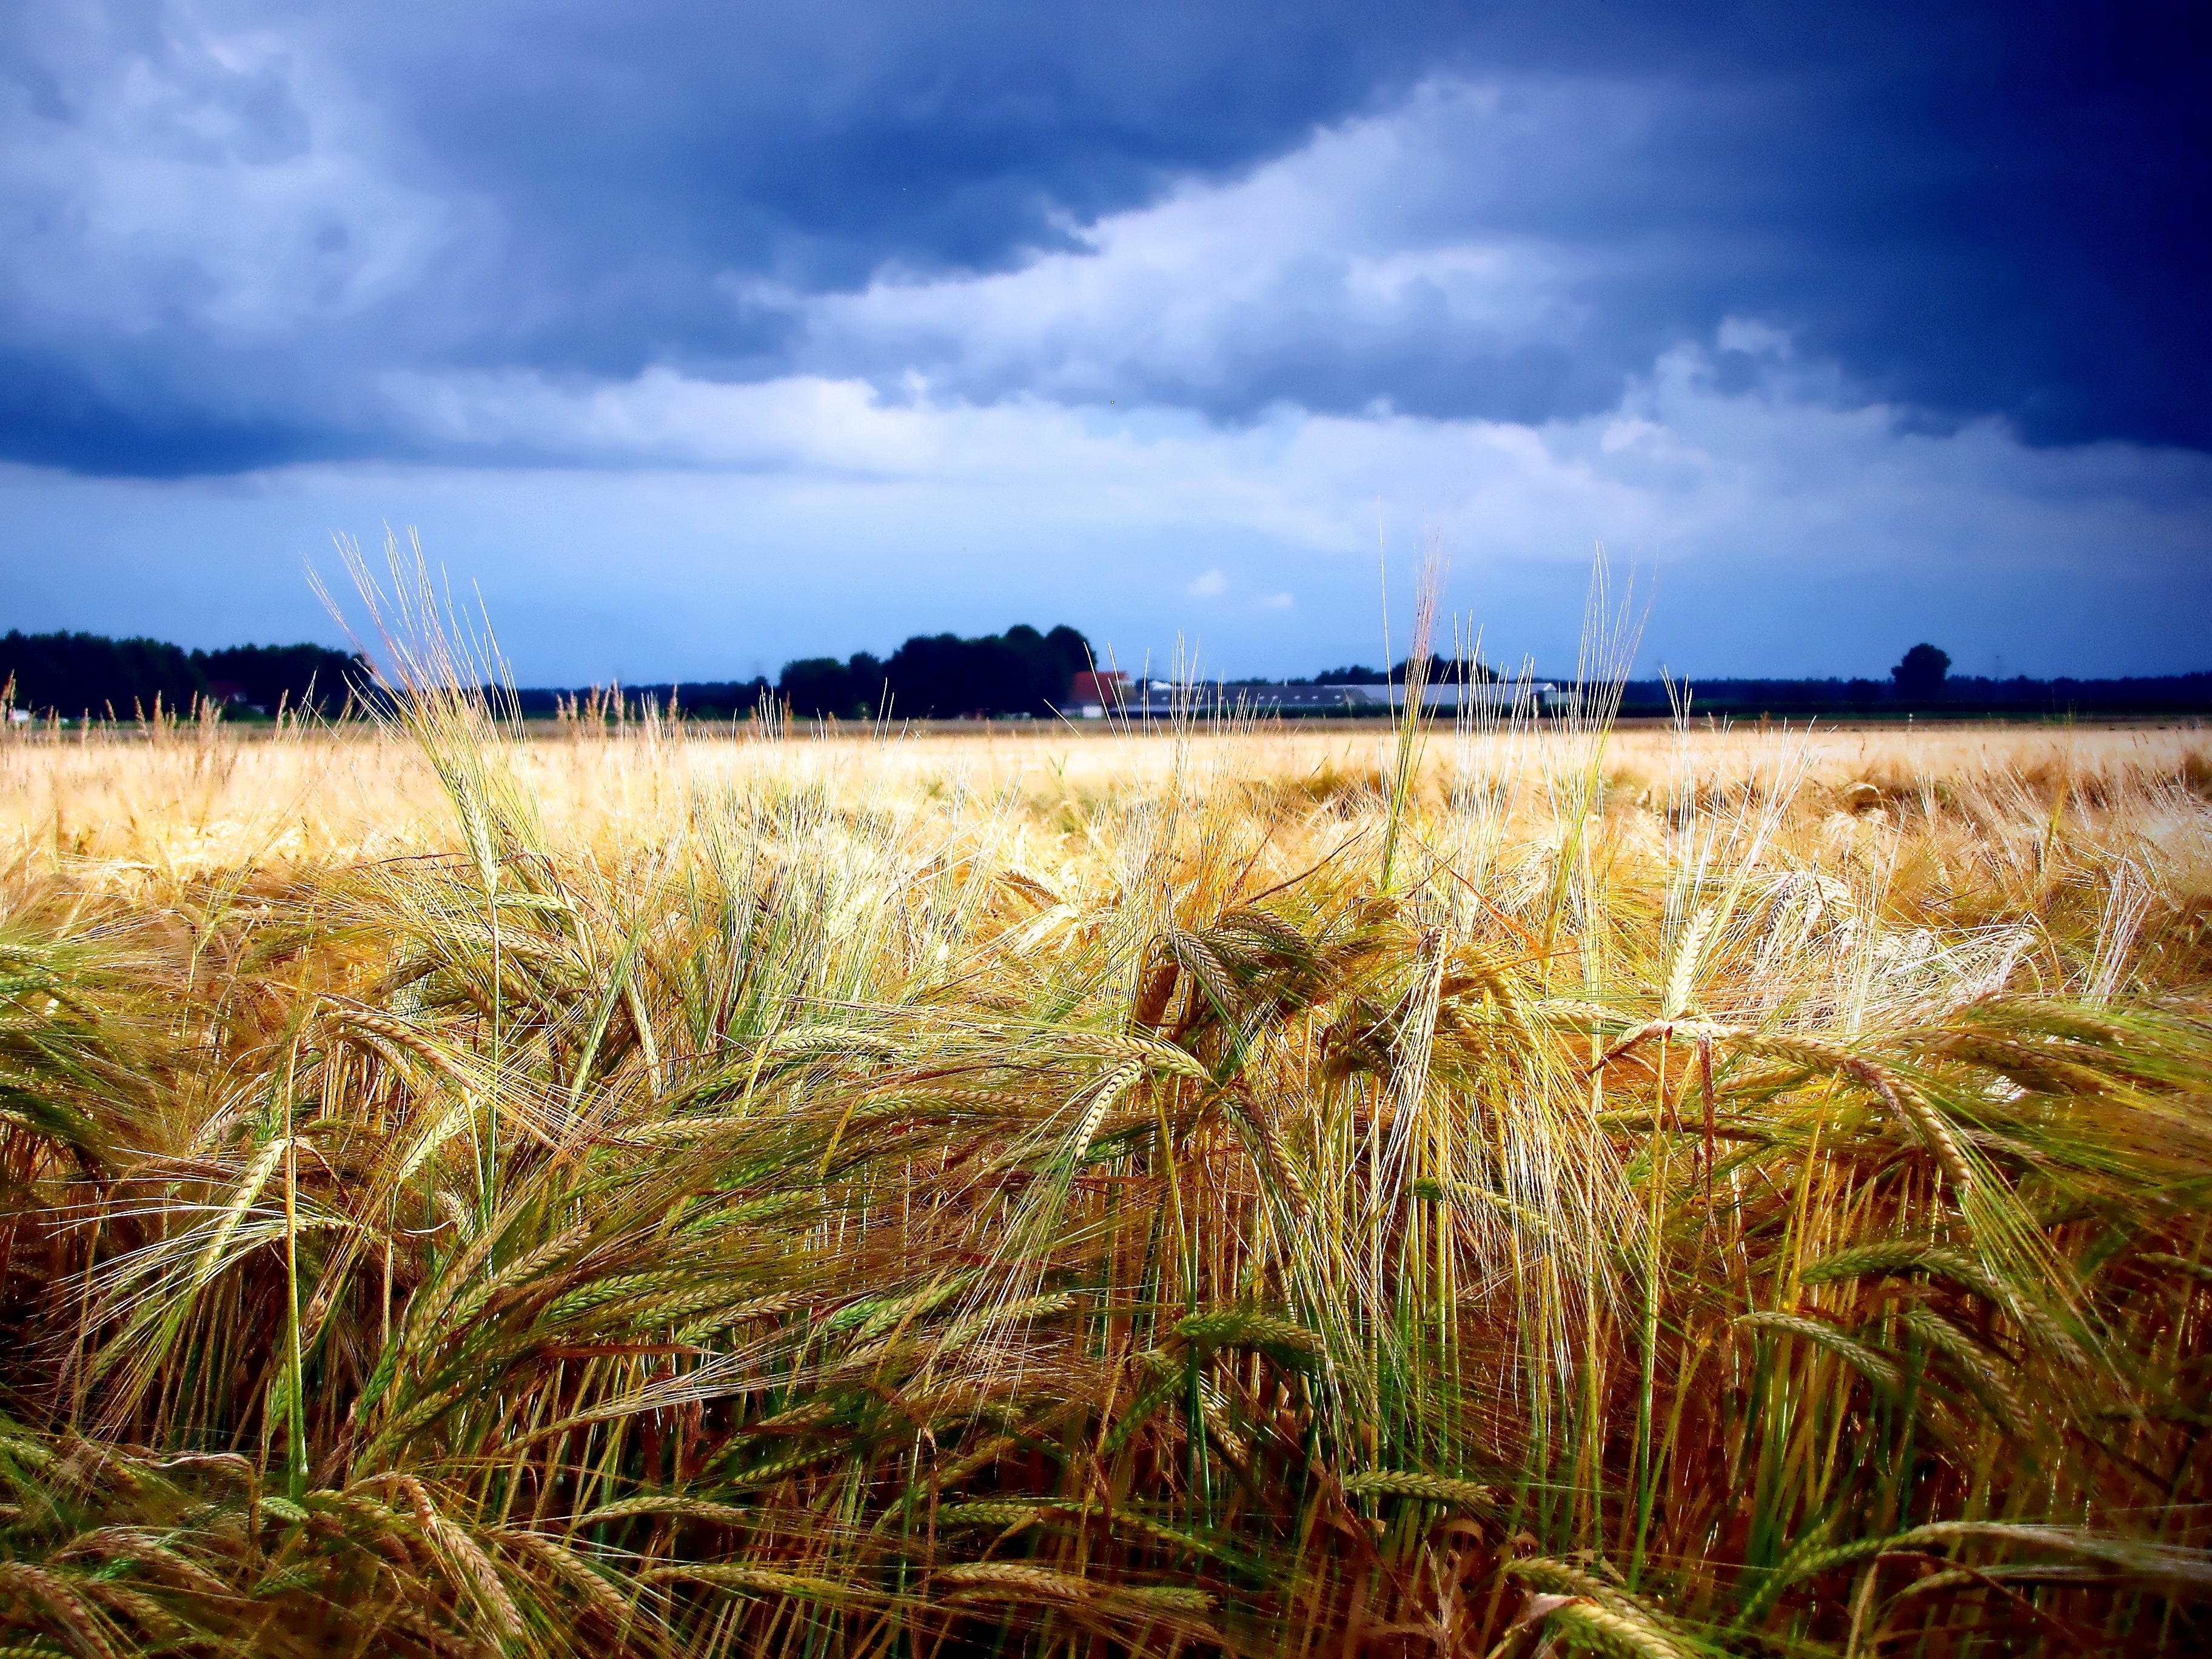
landscape, nature, grass, horizon, marsh, cloud, plant, sky, sunset, field, meadow, wheat, prairie, sunlight, morning, food, crop, agriculture, plain, grassland, wetland, habitat, rural area, paddy field, natural environment, grass family